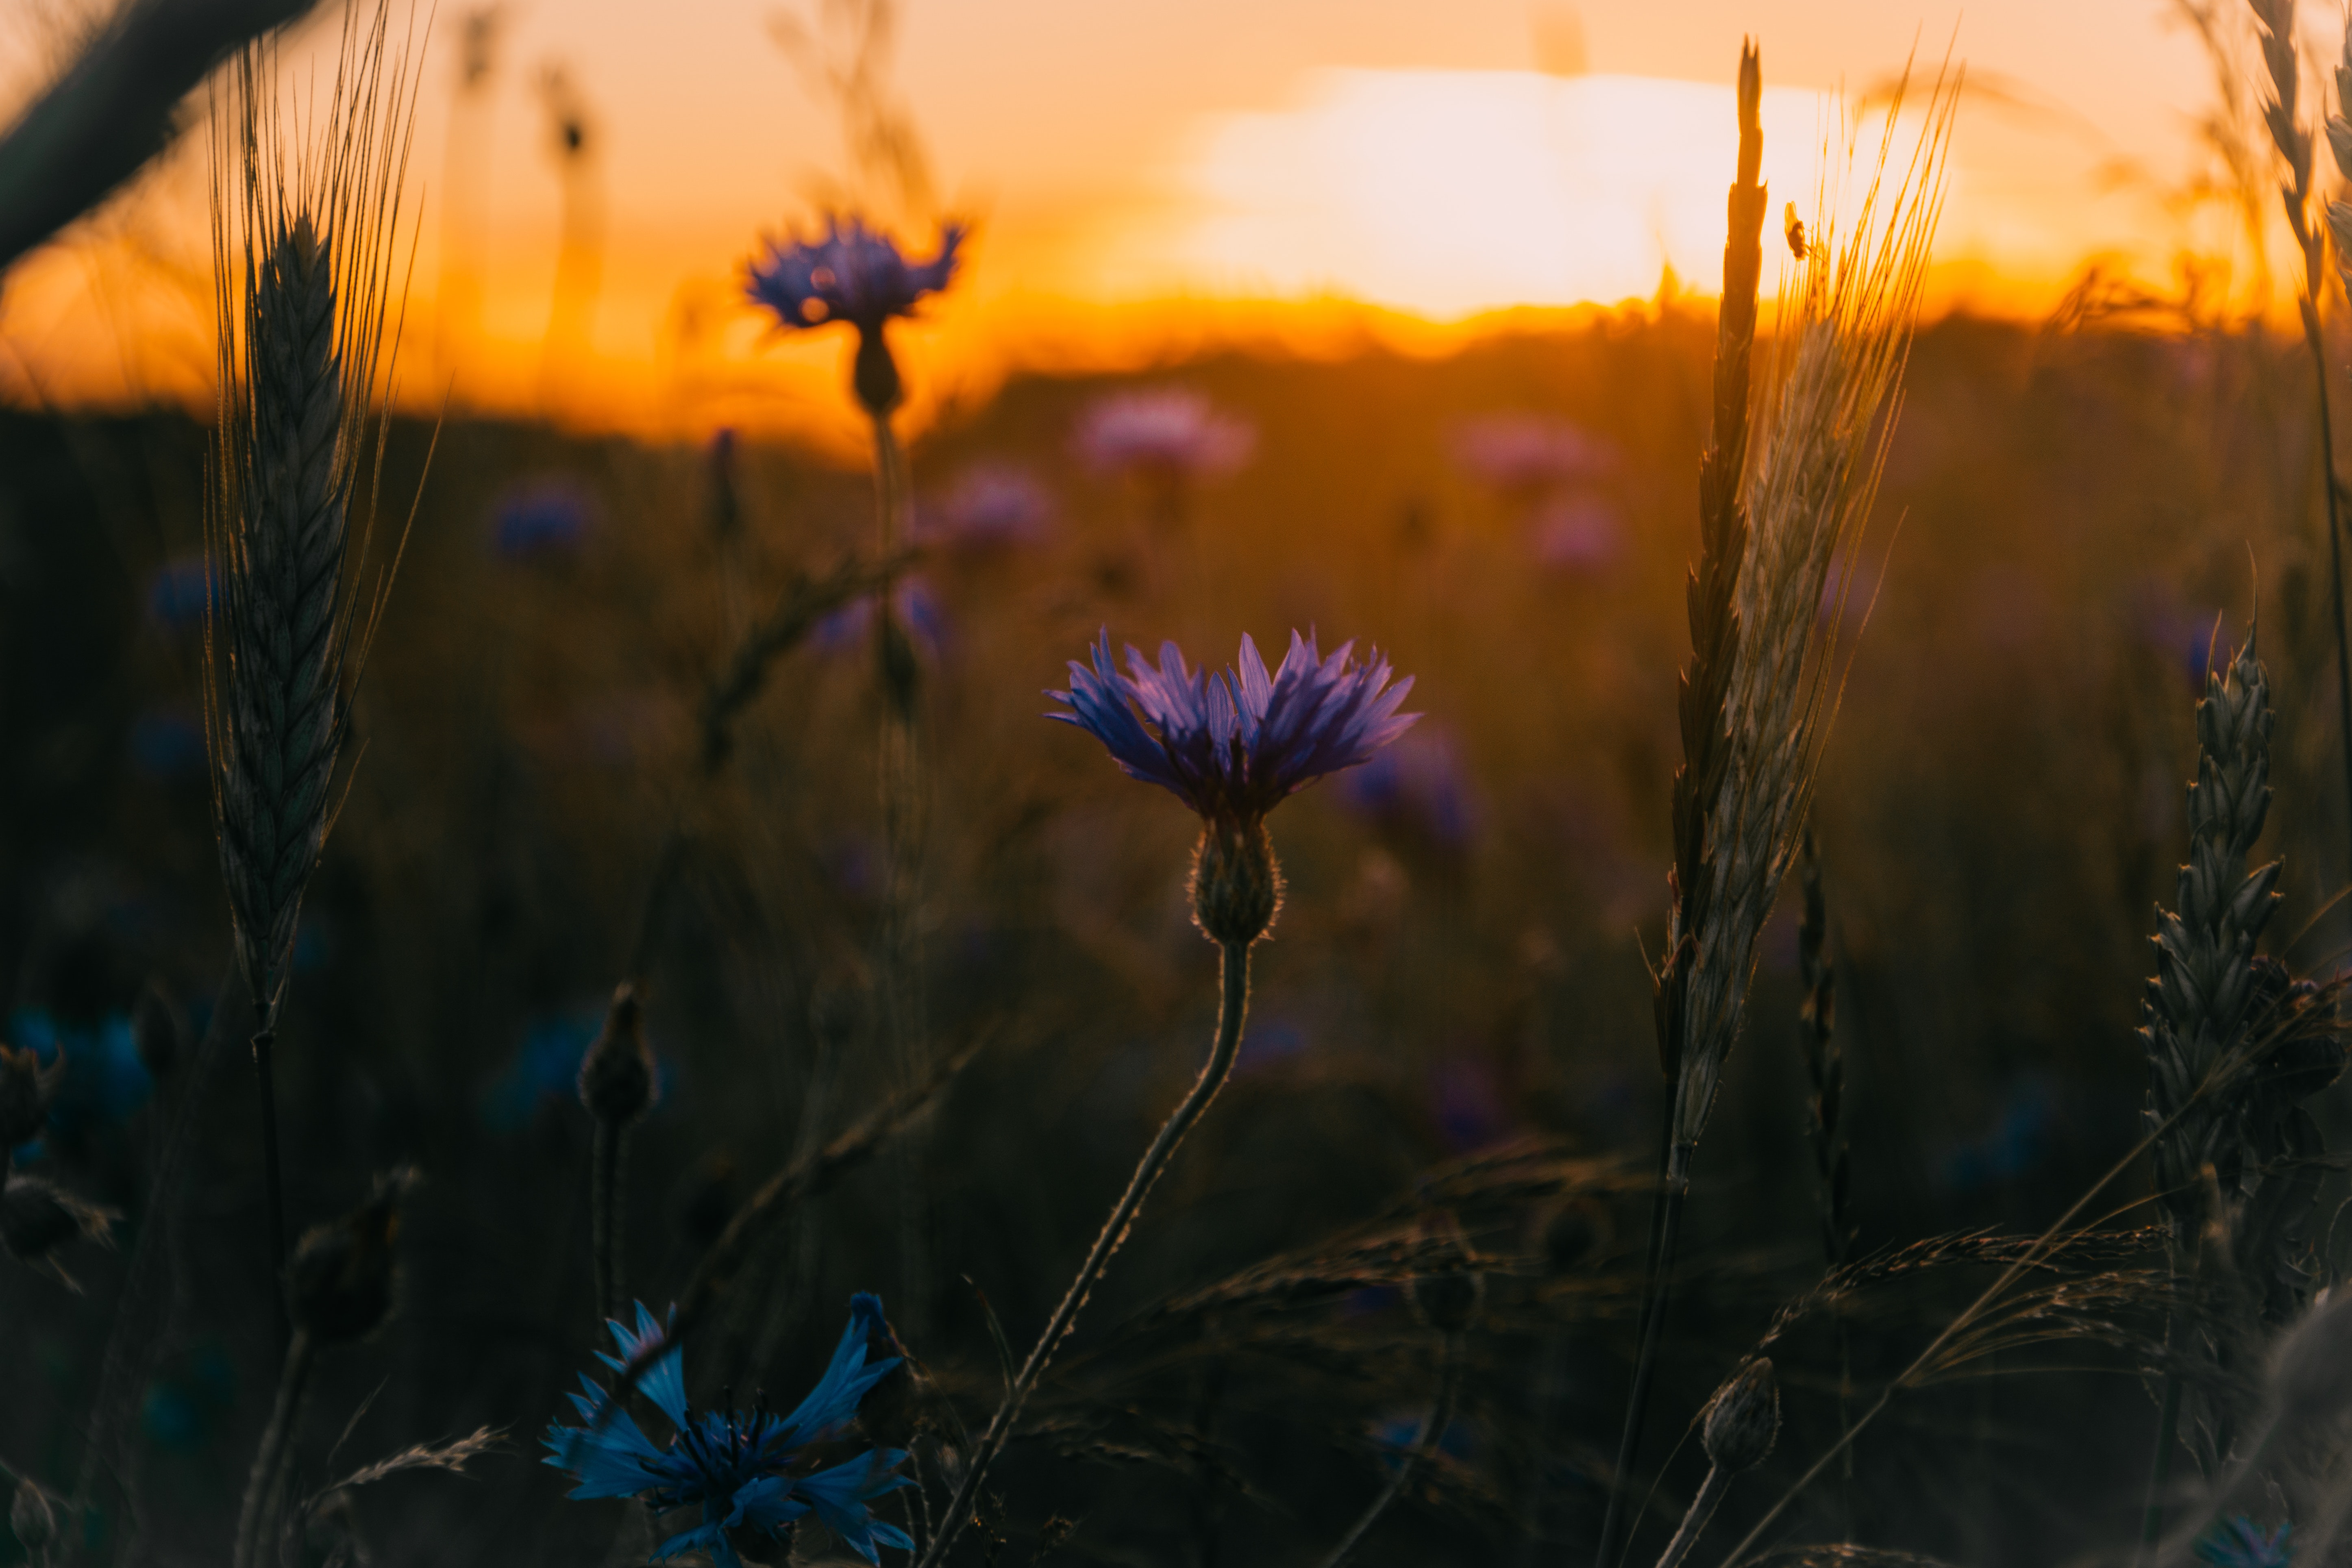
flower, wildflower, flora, plant, morning, sky, sunlight, spring, atmosphere, evening, computer wallpaper, grass, prairie, landscape, ecoregion, grass family, macro photography, branch, plant stem, stock photography, dawn